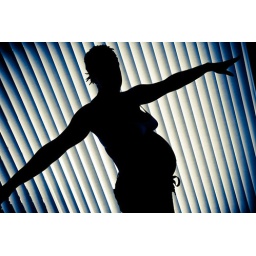
Shot against a kitchen window and exposed for the blinds which were backlit.